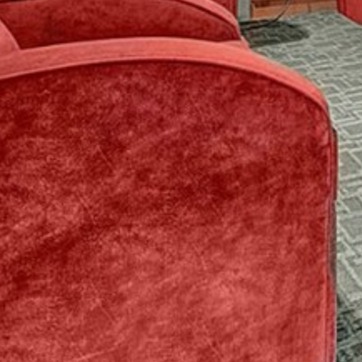
Material: fabric